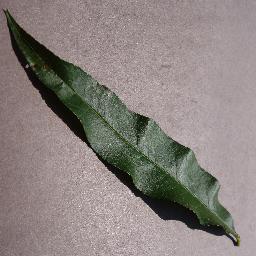
Label: Peach___healthy